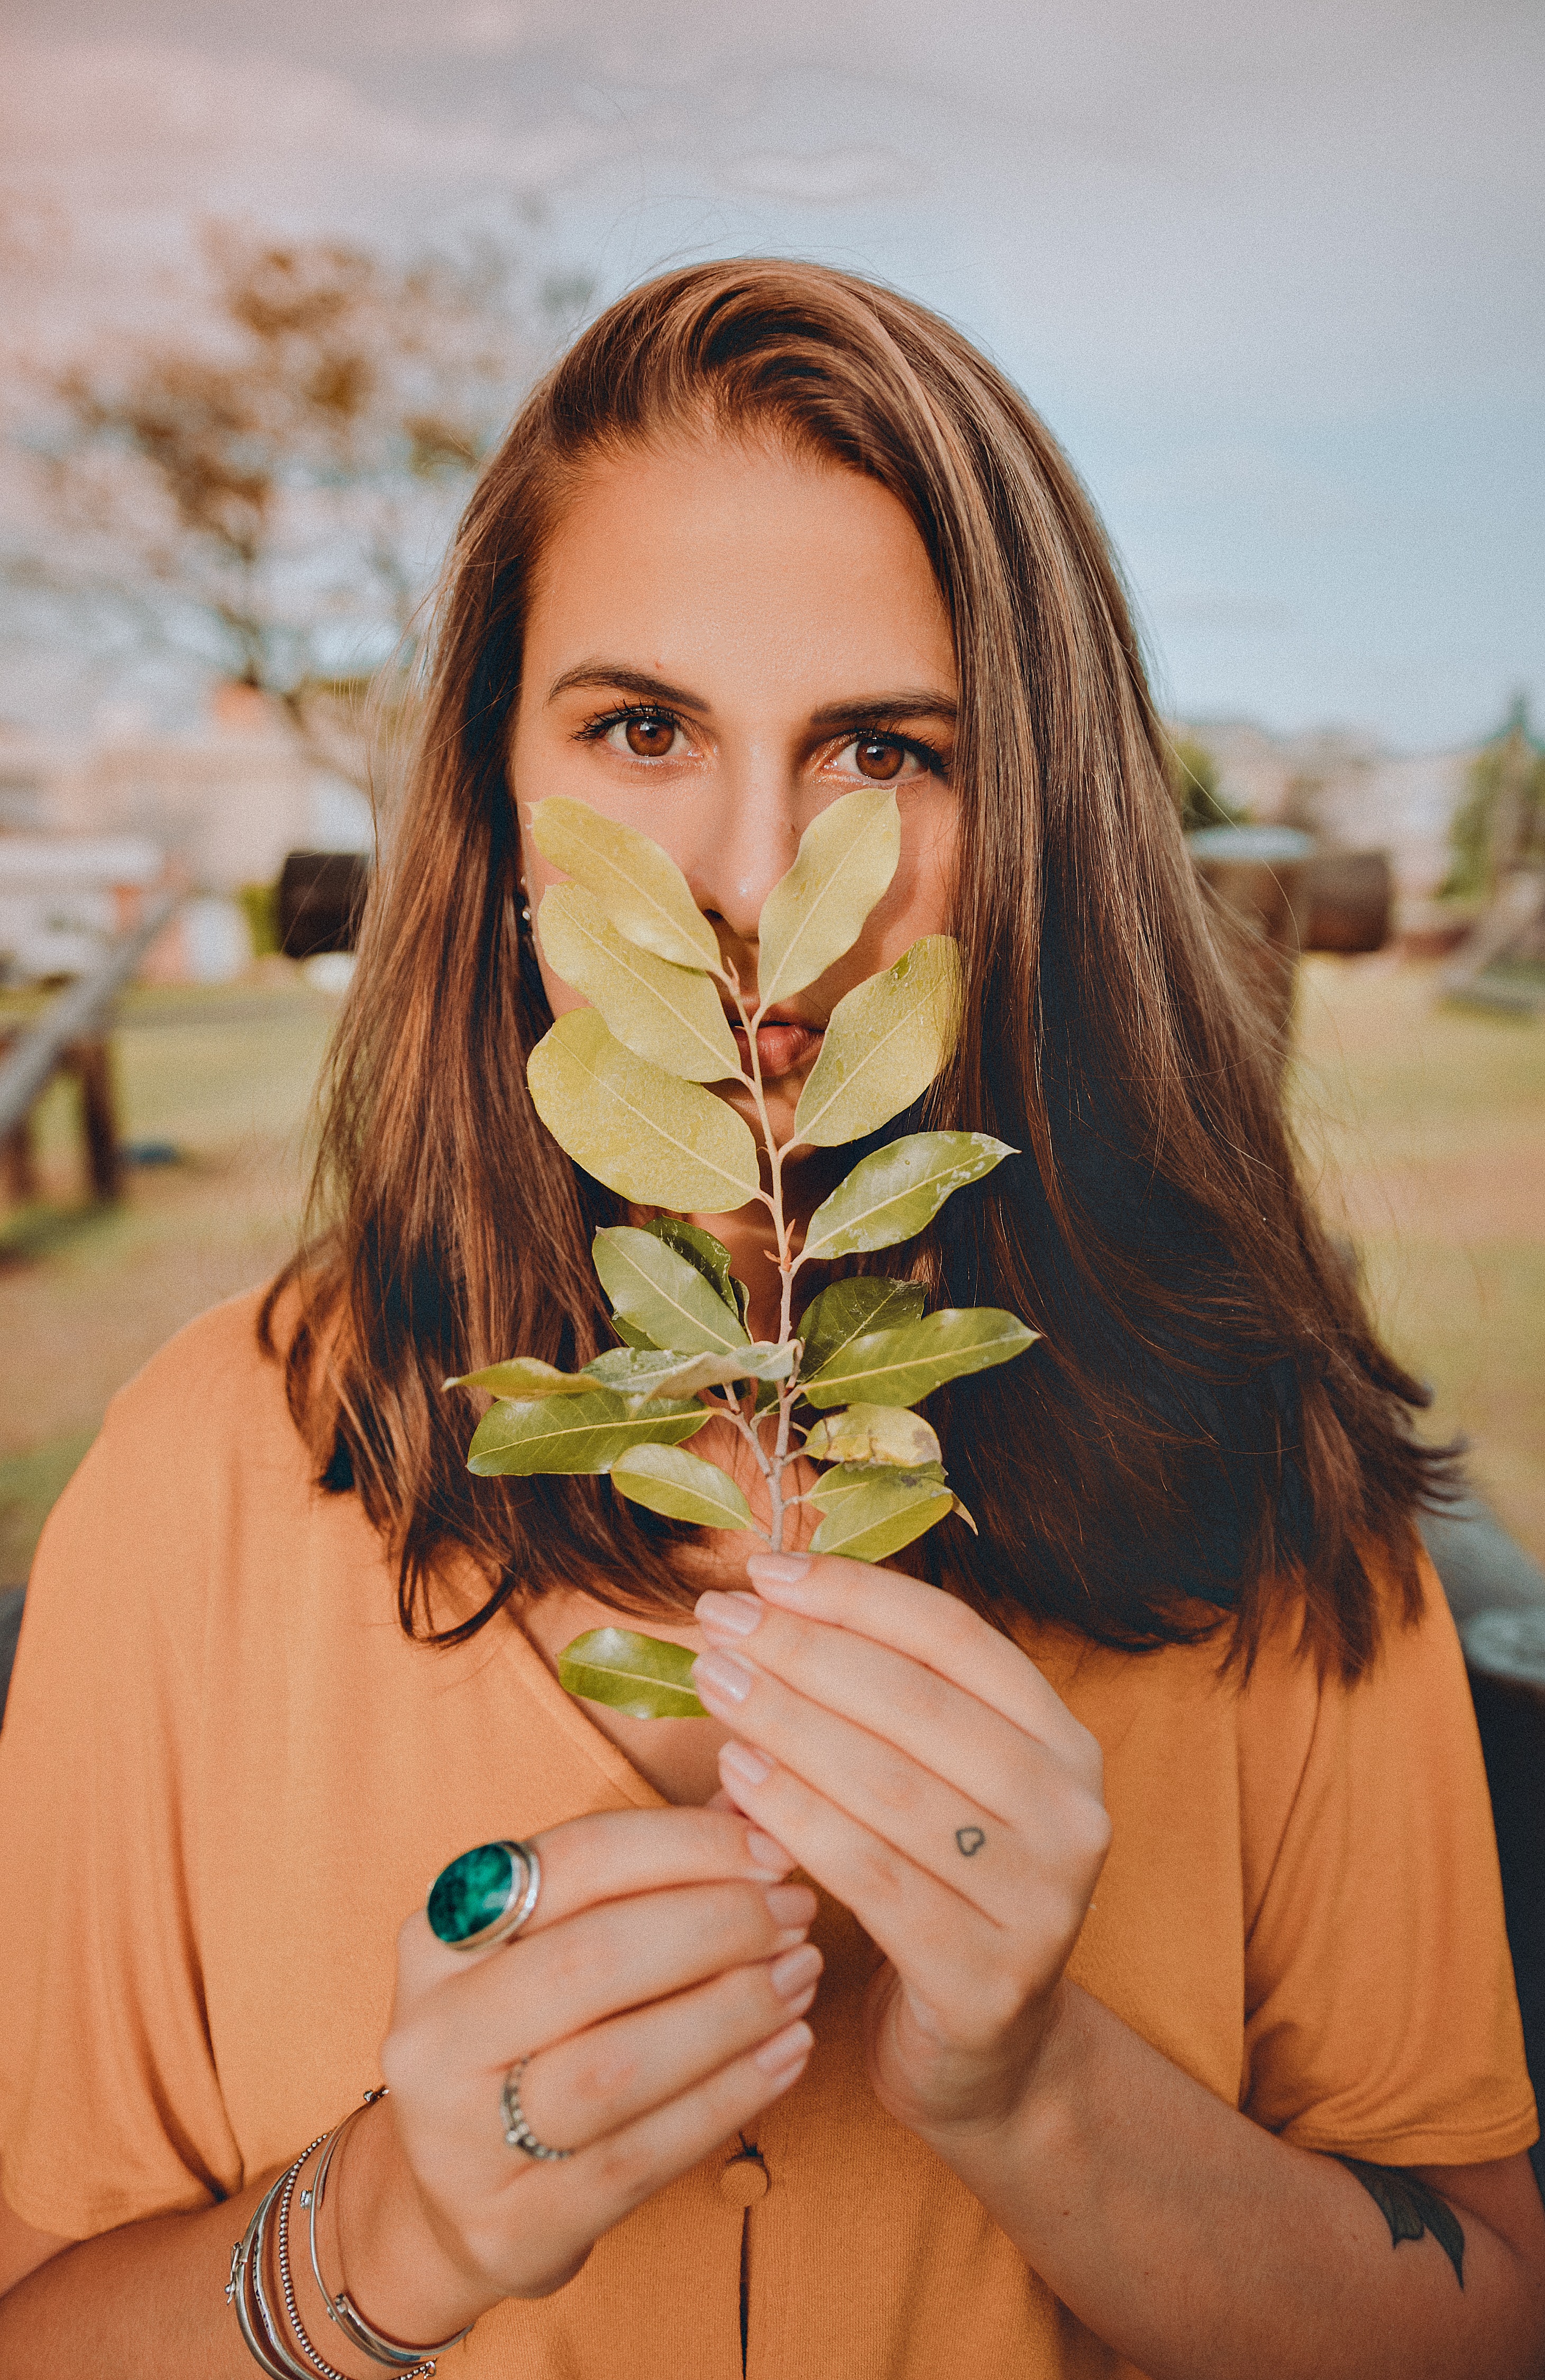
face, lip, beauty, leaf, brown hair, eye, hand, spring, blond, summer, photography, long hair, plant, photo shoot, finger, flower, portrait photography, dandelion